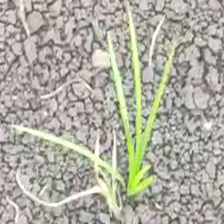
Weed species: Digitaria_SP_(Digitaria Sanguinalis )